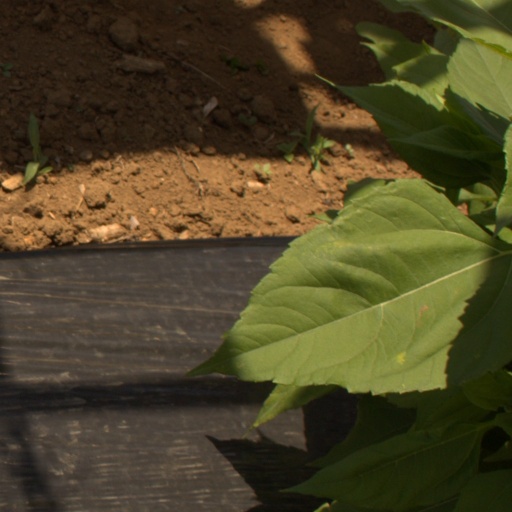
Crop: Jerusalem artichoke